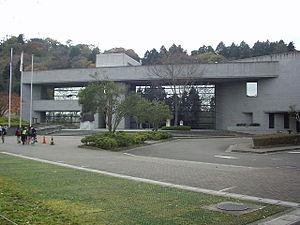
Le Musée de la ville de Sendai est un musée japonais d'histoire. C'est le principal musée de la ville de Sendai, au Japon.